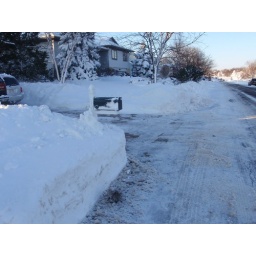
Eighteen (18) inches and the street piles around mail box